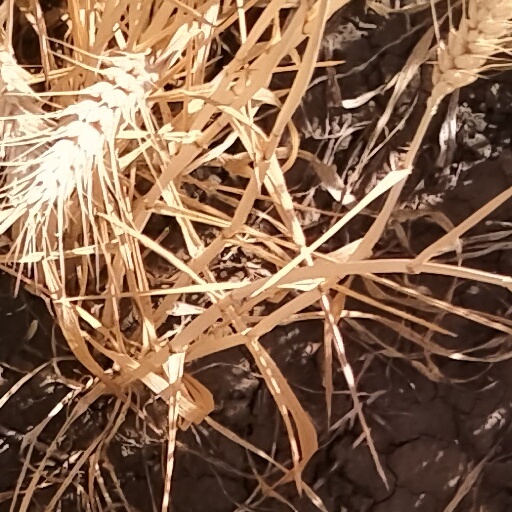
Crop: wheat